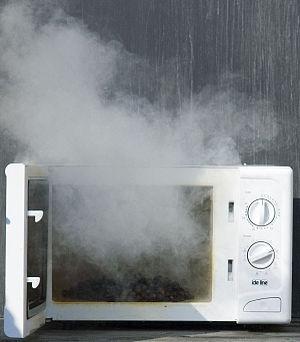
L’énergie électromagnétique est l'énergie du champ électromagnétique contenue dans un volume donné de l'espace, à un instant donné. C'est une grandeur extensive qui s'exprime en joules. Elle dépend a priori du temps et du volume considéré.